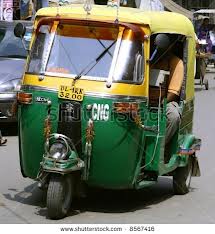
Vehicle type: Auto Rickshaws